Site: brandenburg
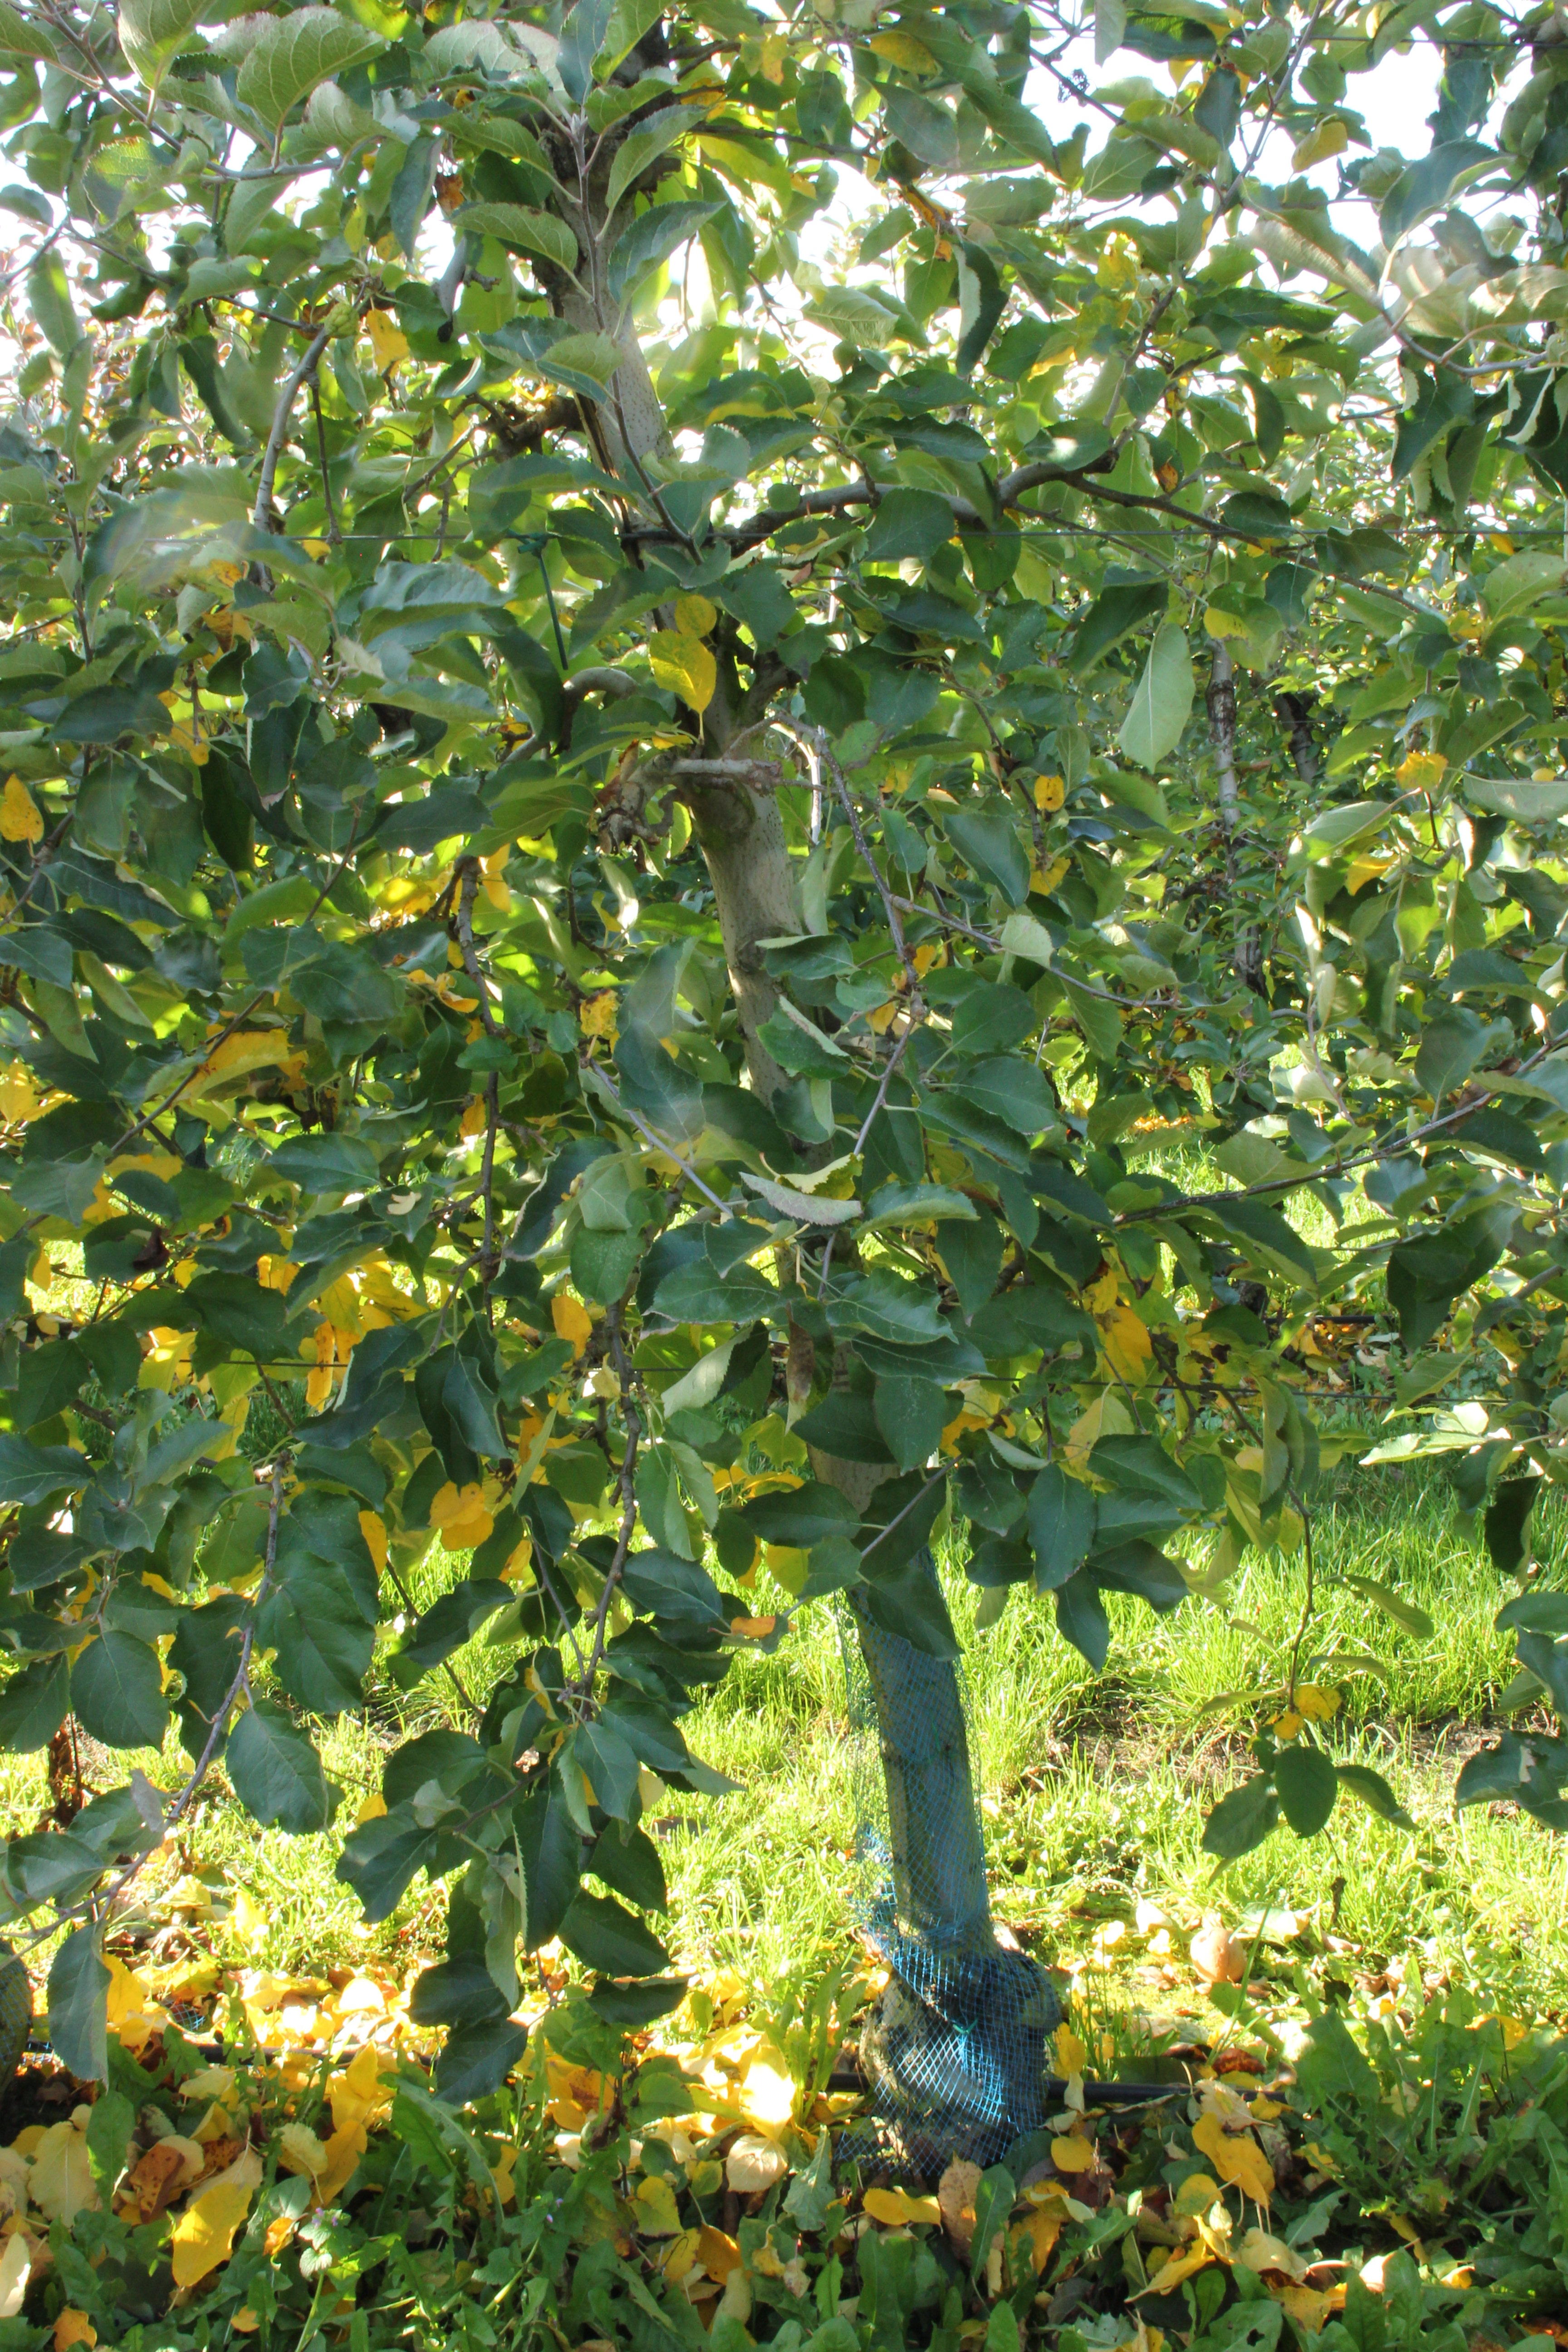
Growth stage (BBCH 91): Senescence, beginning of dormancy